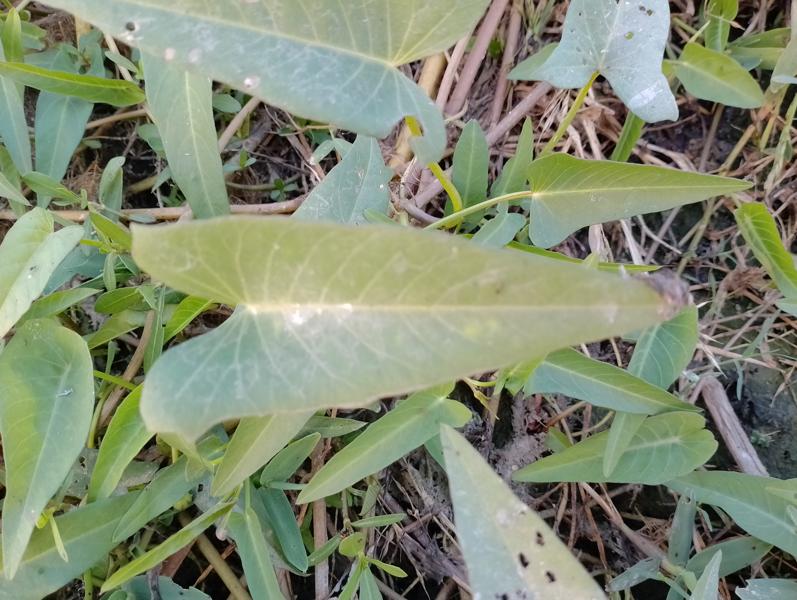
Weed species: Ipomoea aquatic